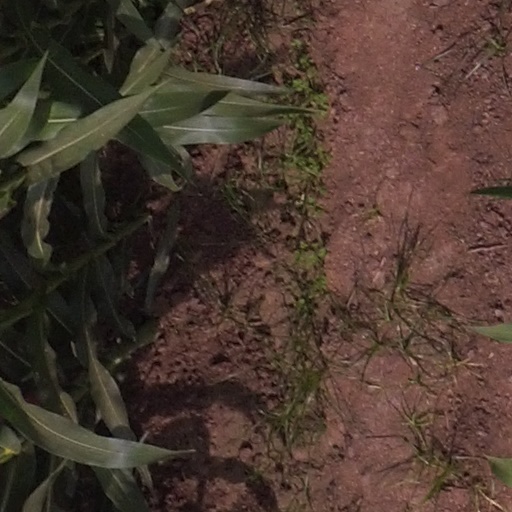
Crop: maize; corn